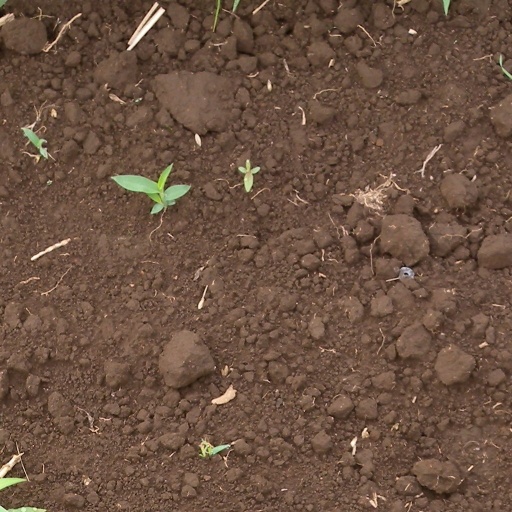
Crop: sorghum